Swee Touch Nee

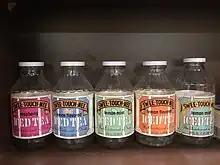
"Swee-Touch-Nee" Tea flavored iced tea products that were produced in the 1960s–1970s and later discontinued

"The Consolidated Tea Company" previously produced a variety of discontinued "Swee-Touch-Nee Tea" products including: Green tea, flavored iced teas, powdered iced tea mix, hot cocoa, and an assortment of flavored tea bags.